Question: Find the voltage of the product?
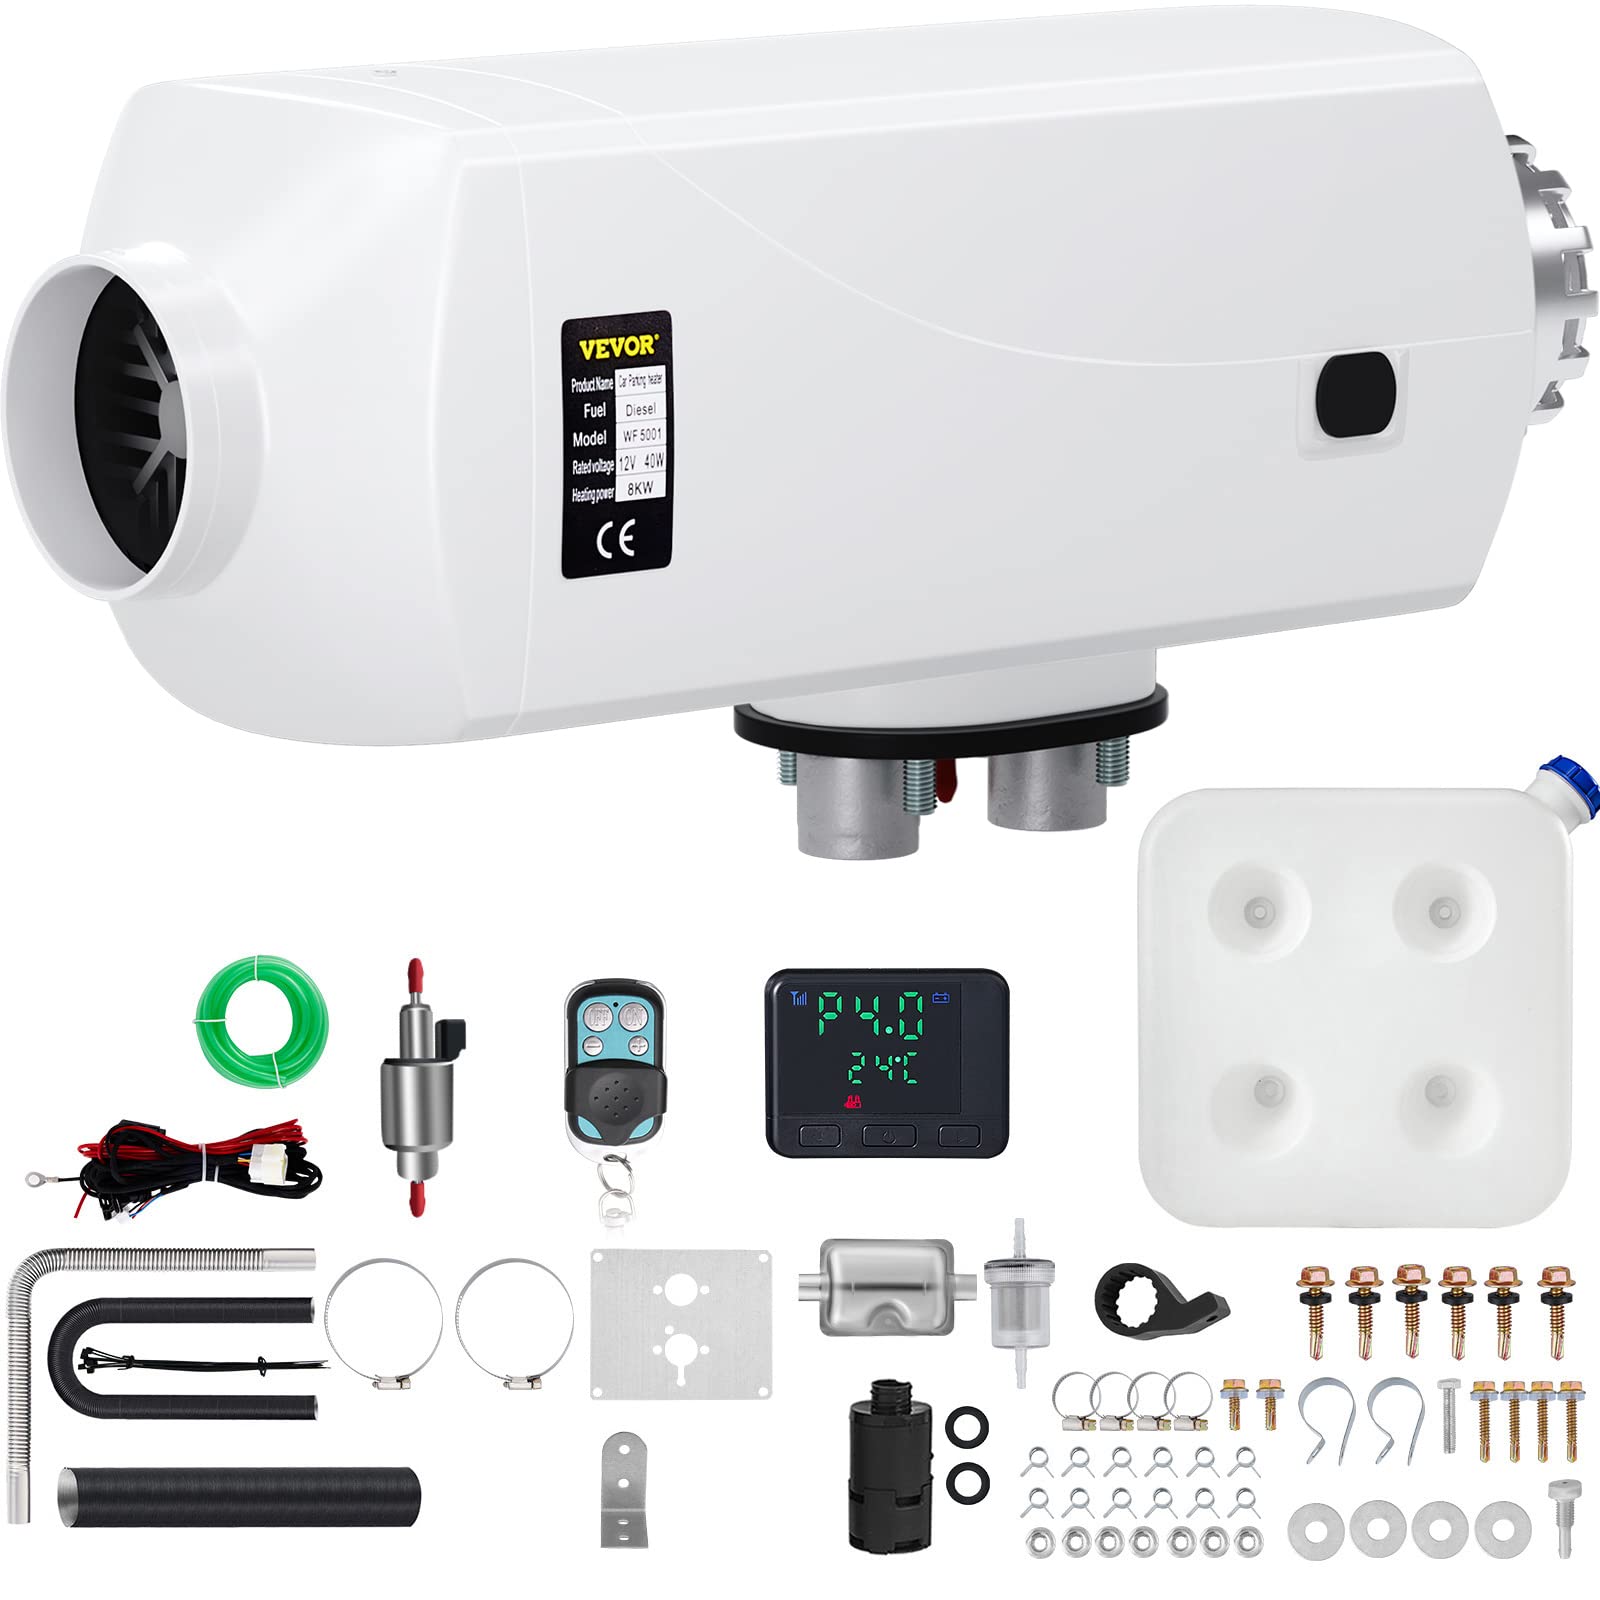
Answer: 12.0 volt